History of Poland during the Jagiellonian dynasty

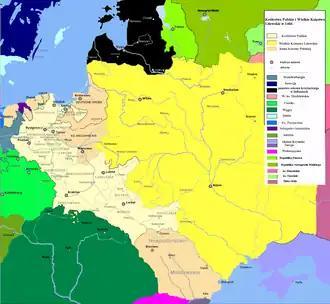
Poland, Poland's fiefs (striped) and Lithuania in 1466

In 1454, the Prussian Confederation, an alliance of Prussian cities and nobility opposed to the increasingly oppressive rule of the Teutonic Knights, asked King Casimir to take over Prussia and initiated an armed uprising against the Knights. Casimir declared a war on the Order and the formal incorporation of Prussia into the Polish Crown; those events led to the Thirteen Years' War of 1454–66. The mobilization of the Polish forces (the pospolite ruszenie) was weak at first, since the szlachta would not cooperate without concessions from Casimir that were formalized in the Statutes of Nieszawa promulgated in 1454. This prevented a takeover of all of Prussia, but in the Second Peace of Thorn in 1466, the Knights had to surrender the western half of their territory to the Polish Crown (the areas known afterwards as Royal Prussia, a semi-autonomous entity), and to accept Polish-Lithuanian suzerainty over the remainder (the later Ducal Prussia). Poland regained Pomerelia, with its access to the Baltic Sea, as well as Warmia. In addition to land warfare, naval battles took place in which ships provided by the City of Danzig (Gdańsk) successfully fought Danish and Teutonic fleets.